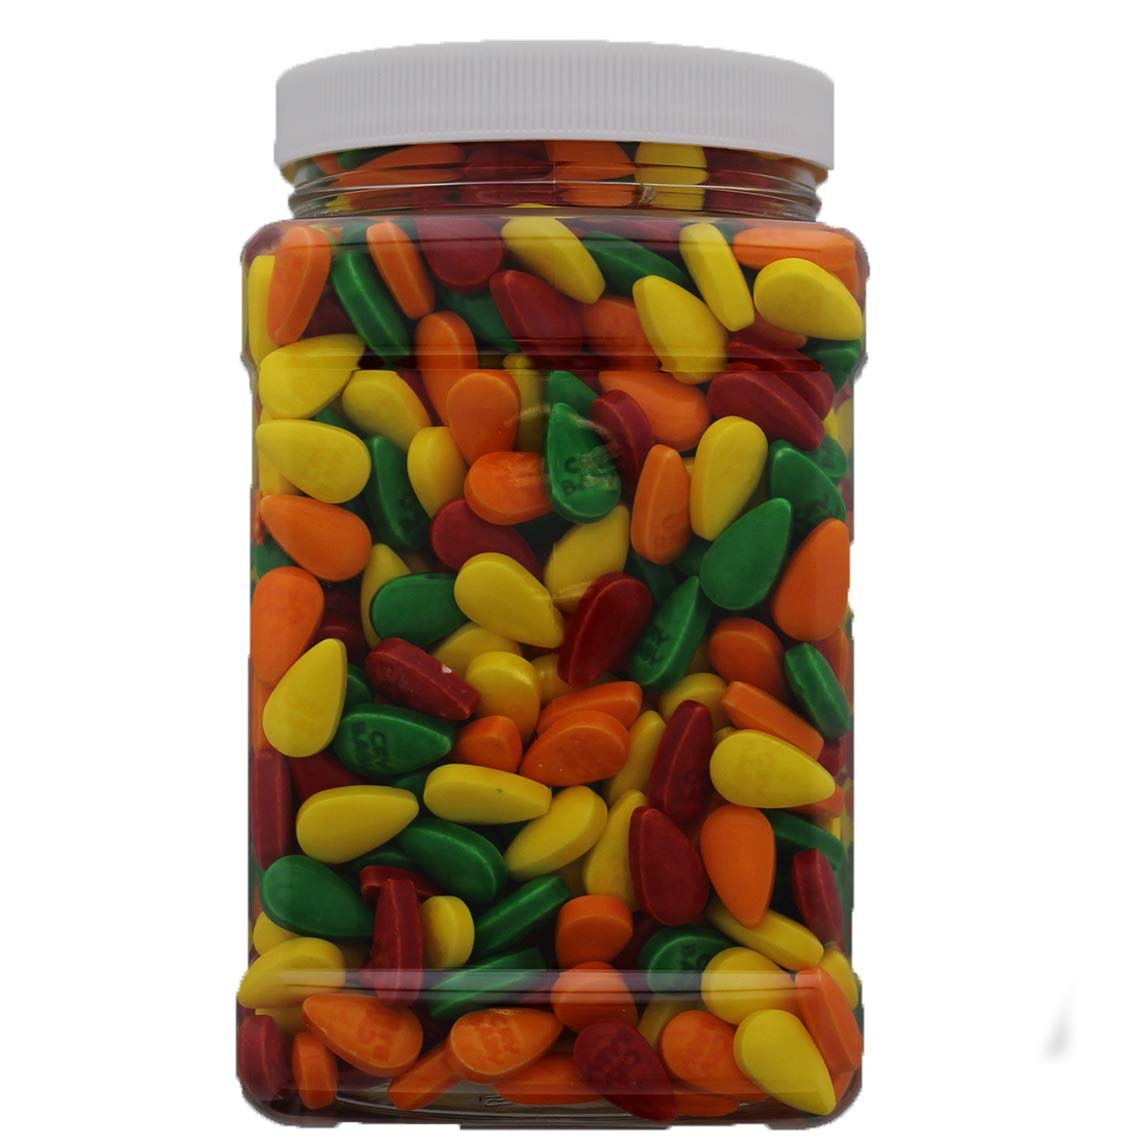
Item Name: Crybaby Sour Tears 2.5 Pound Bulk Candy - Crybaby Sour Tears Candy in a 48 FL OZ Gift Ready Reusable Square Jar
Value: 40.0
Unit: Fl Oz

Price: 22.95